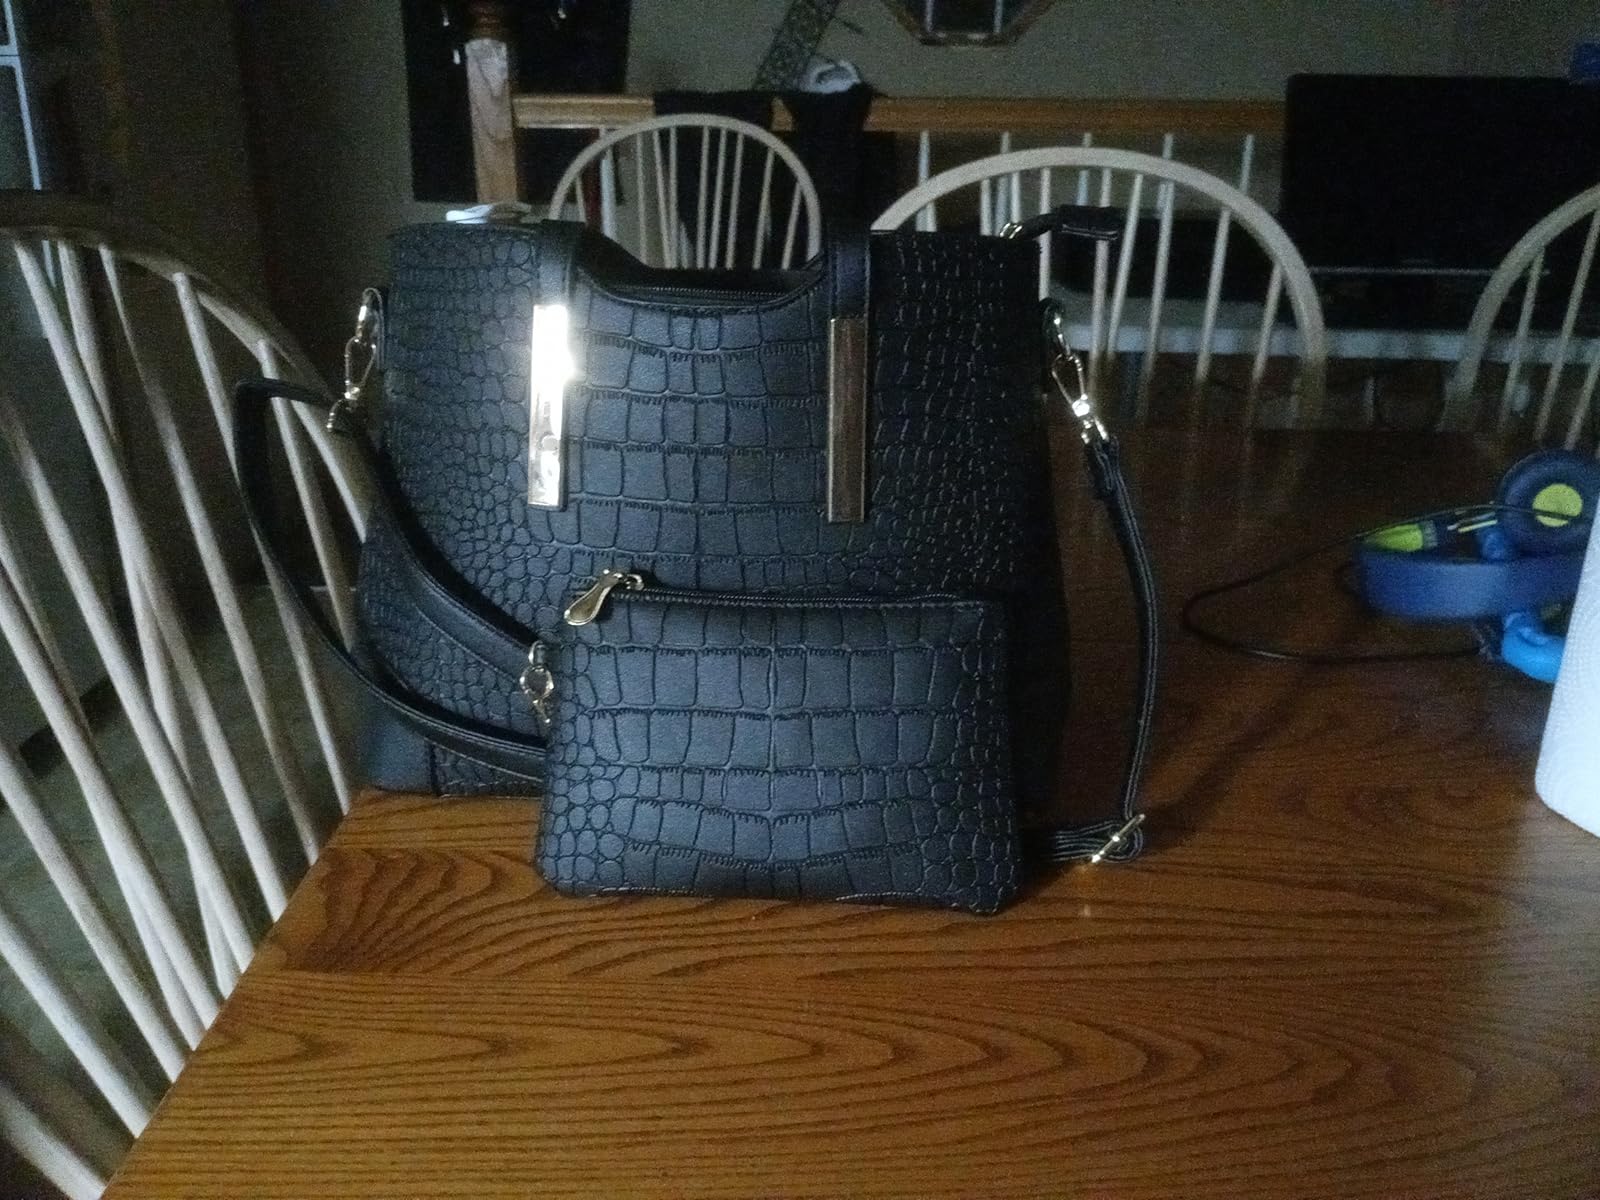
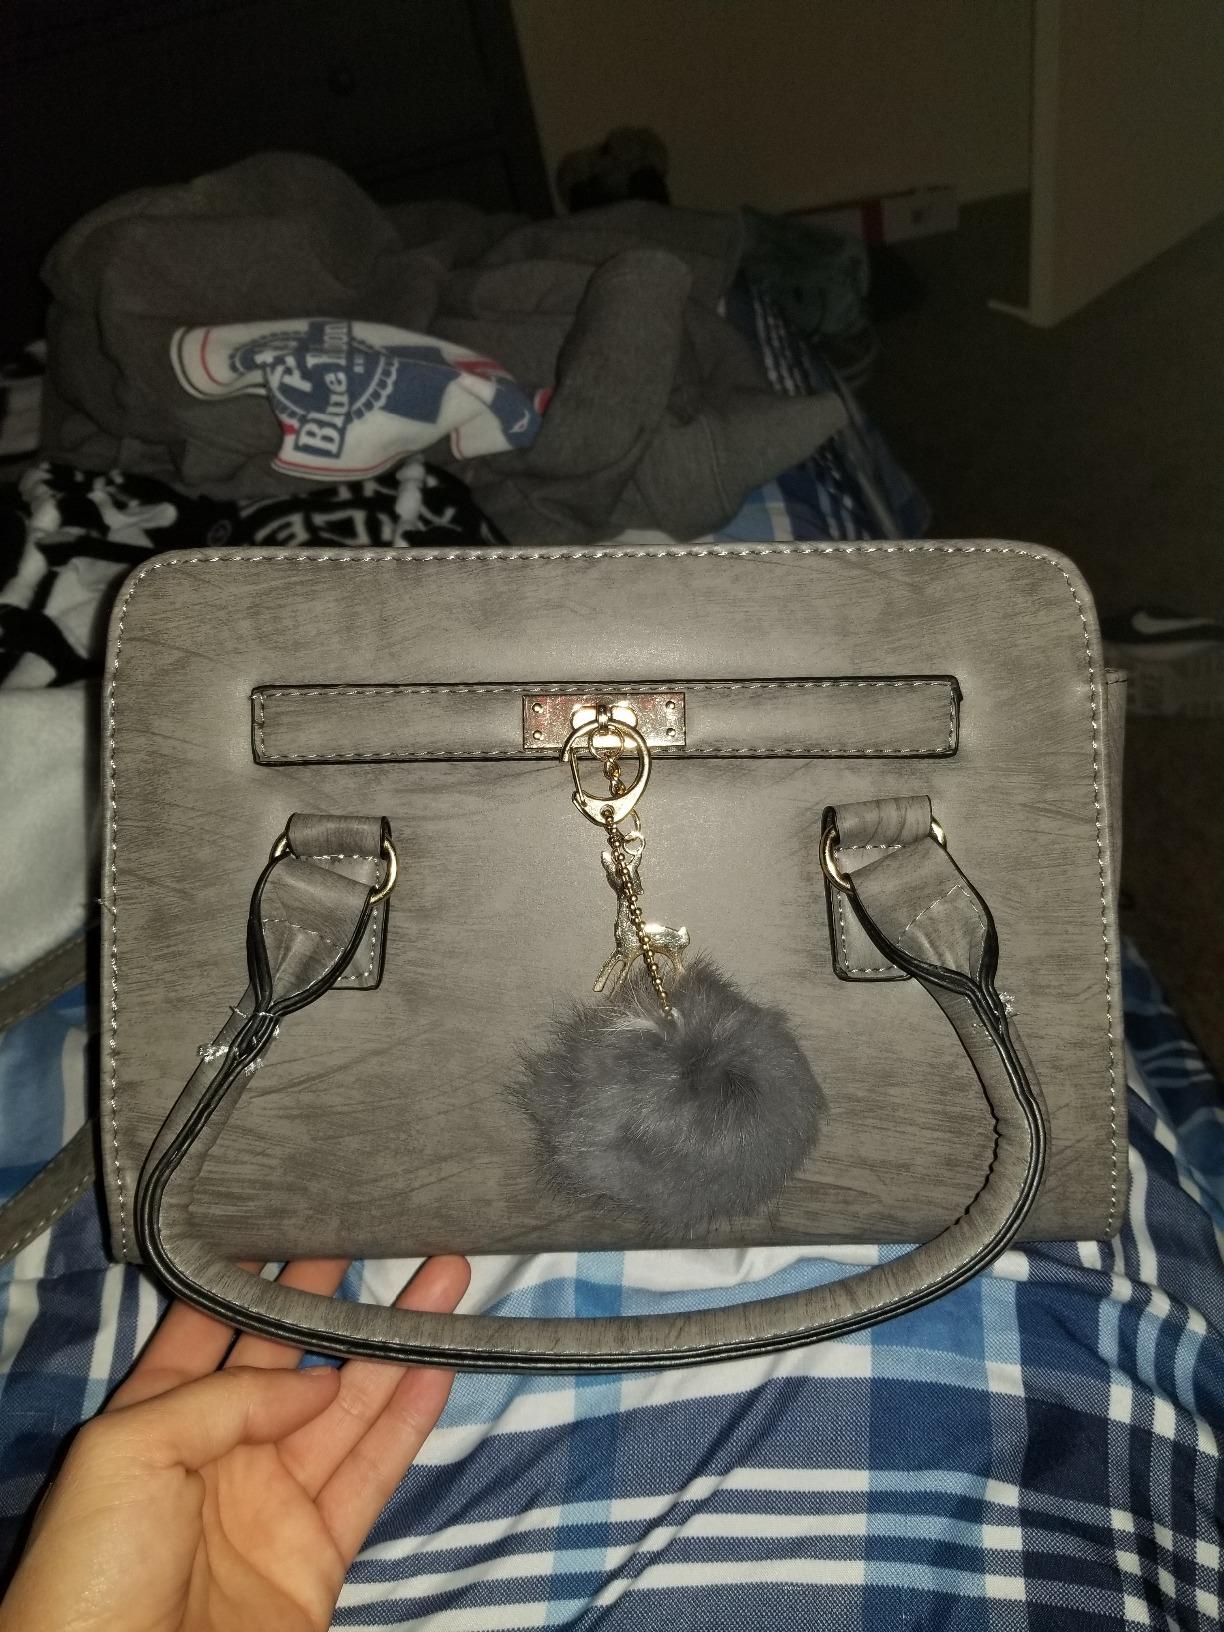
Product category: accessories_handbag
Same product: no